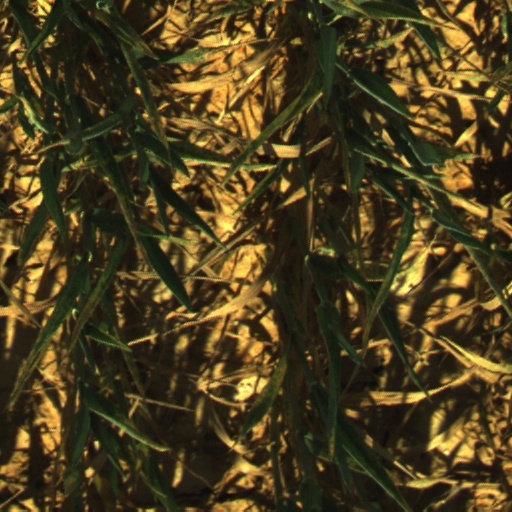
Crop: wheat